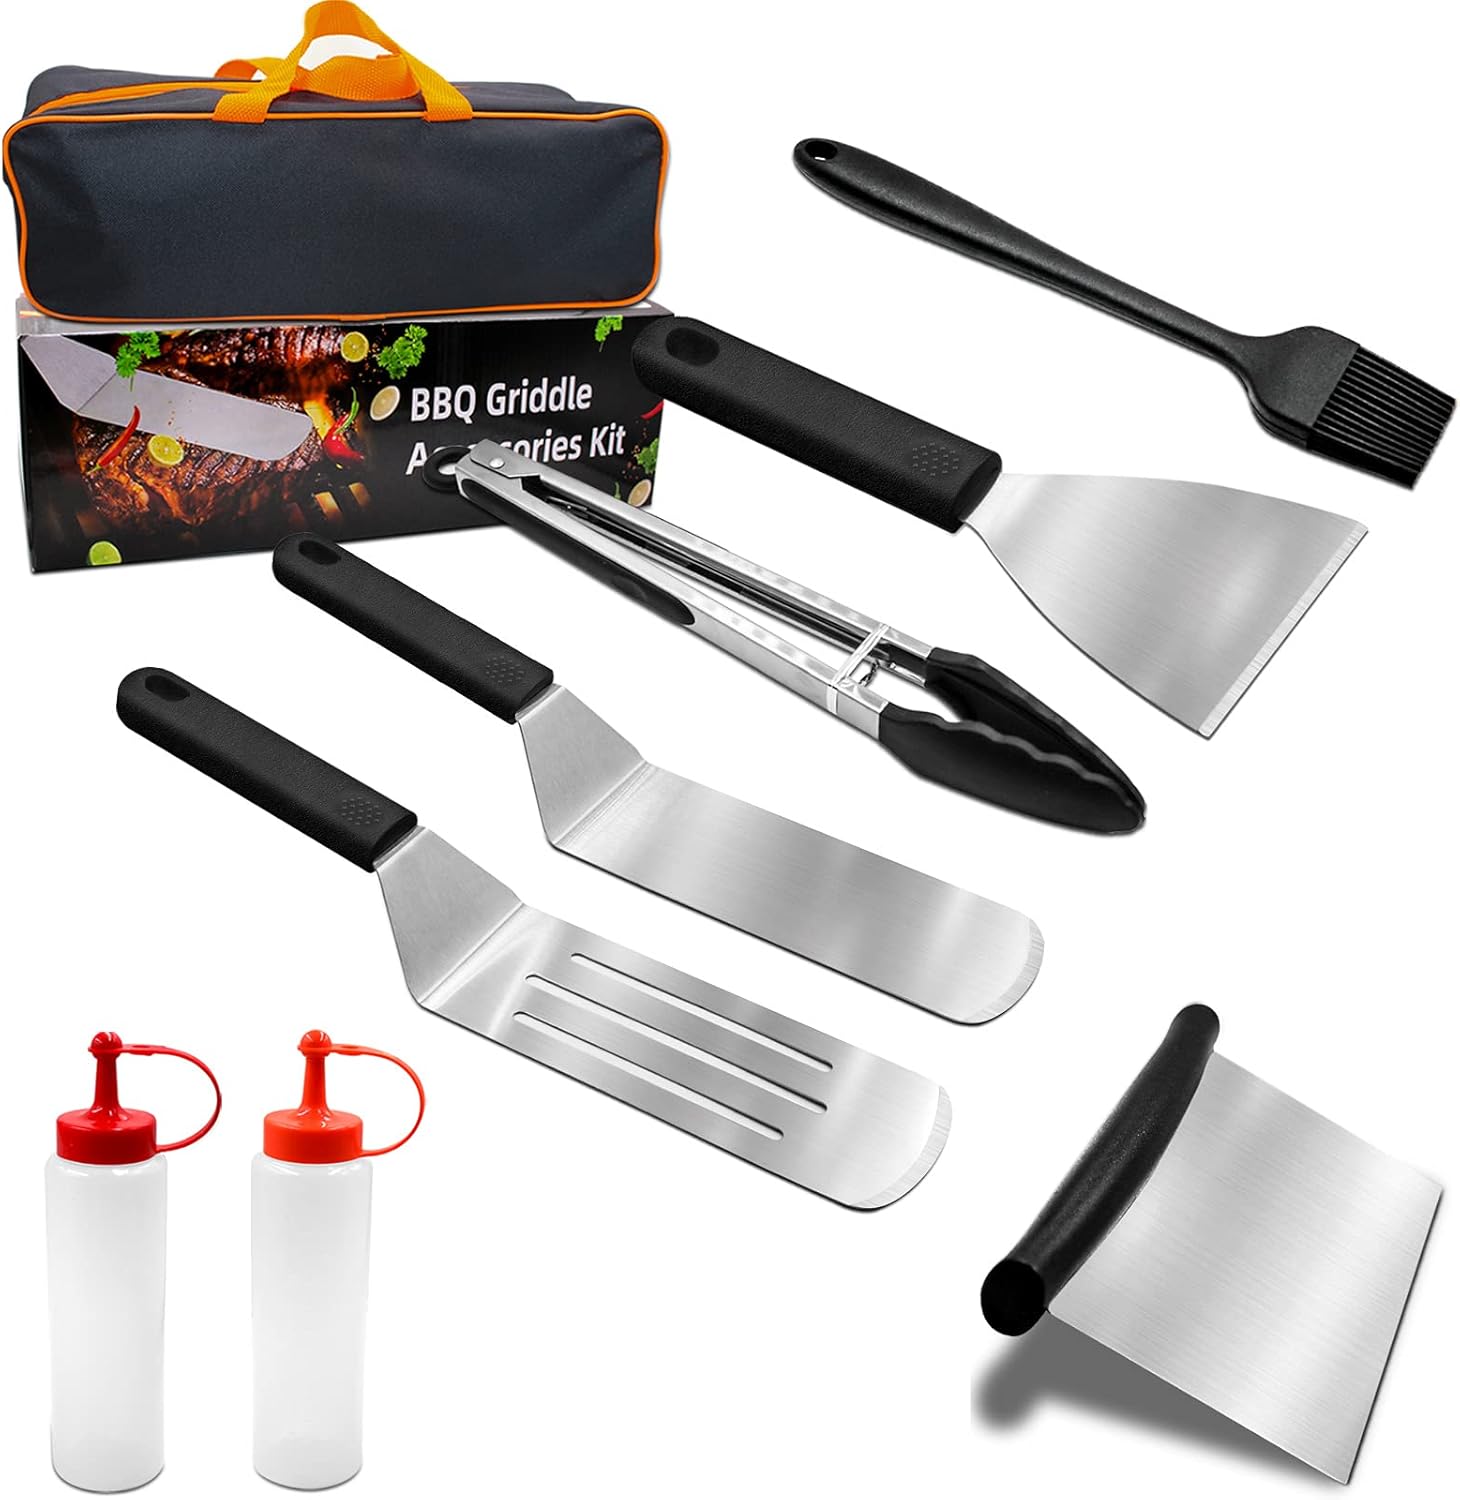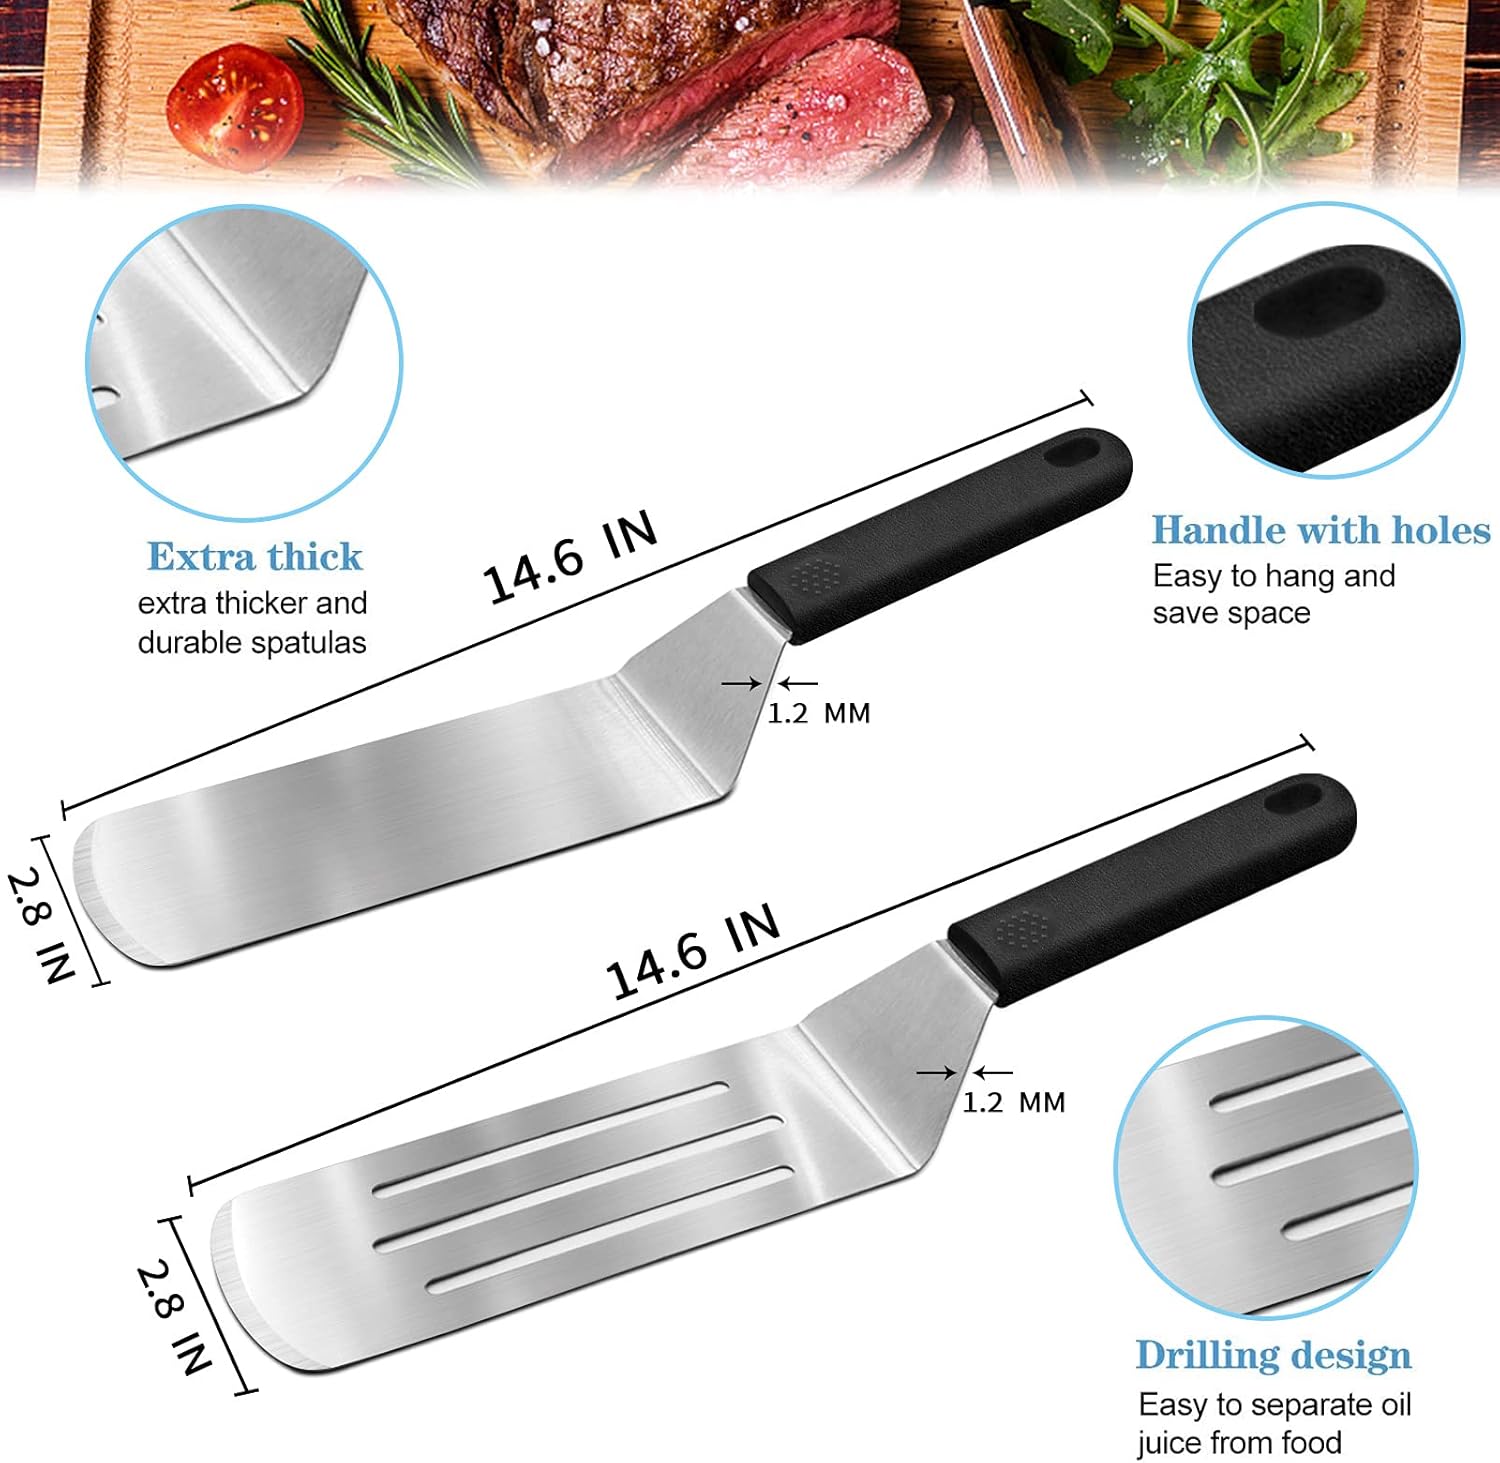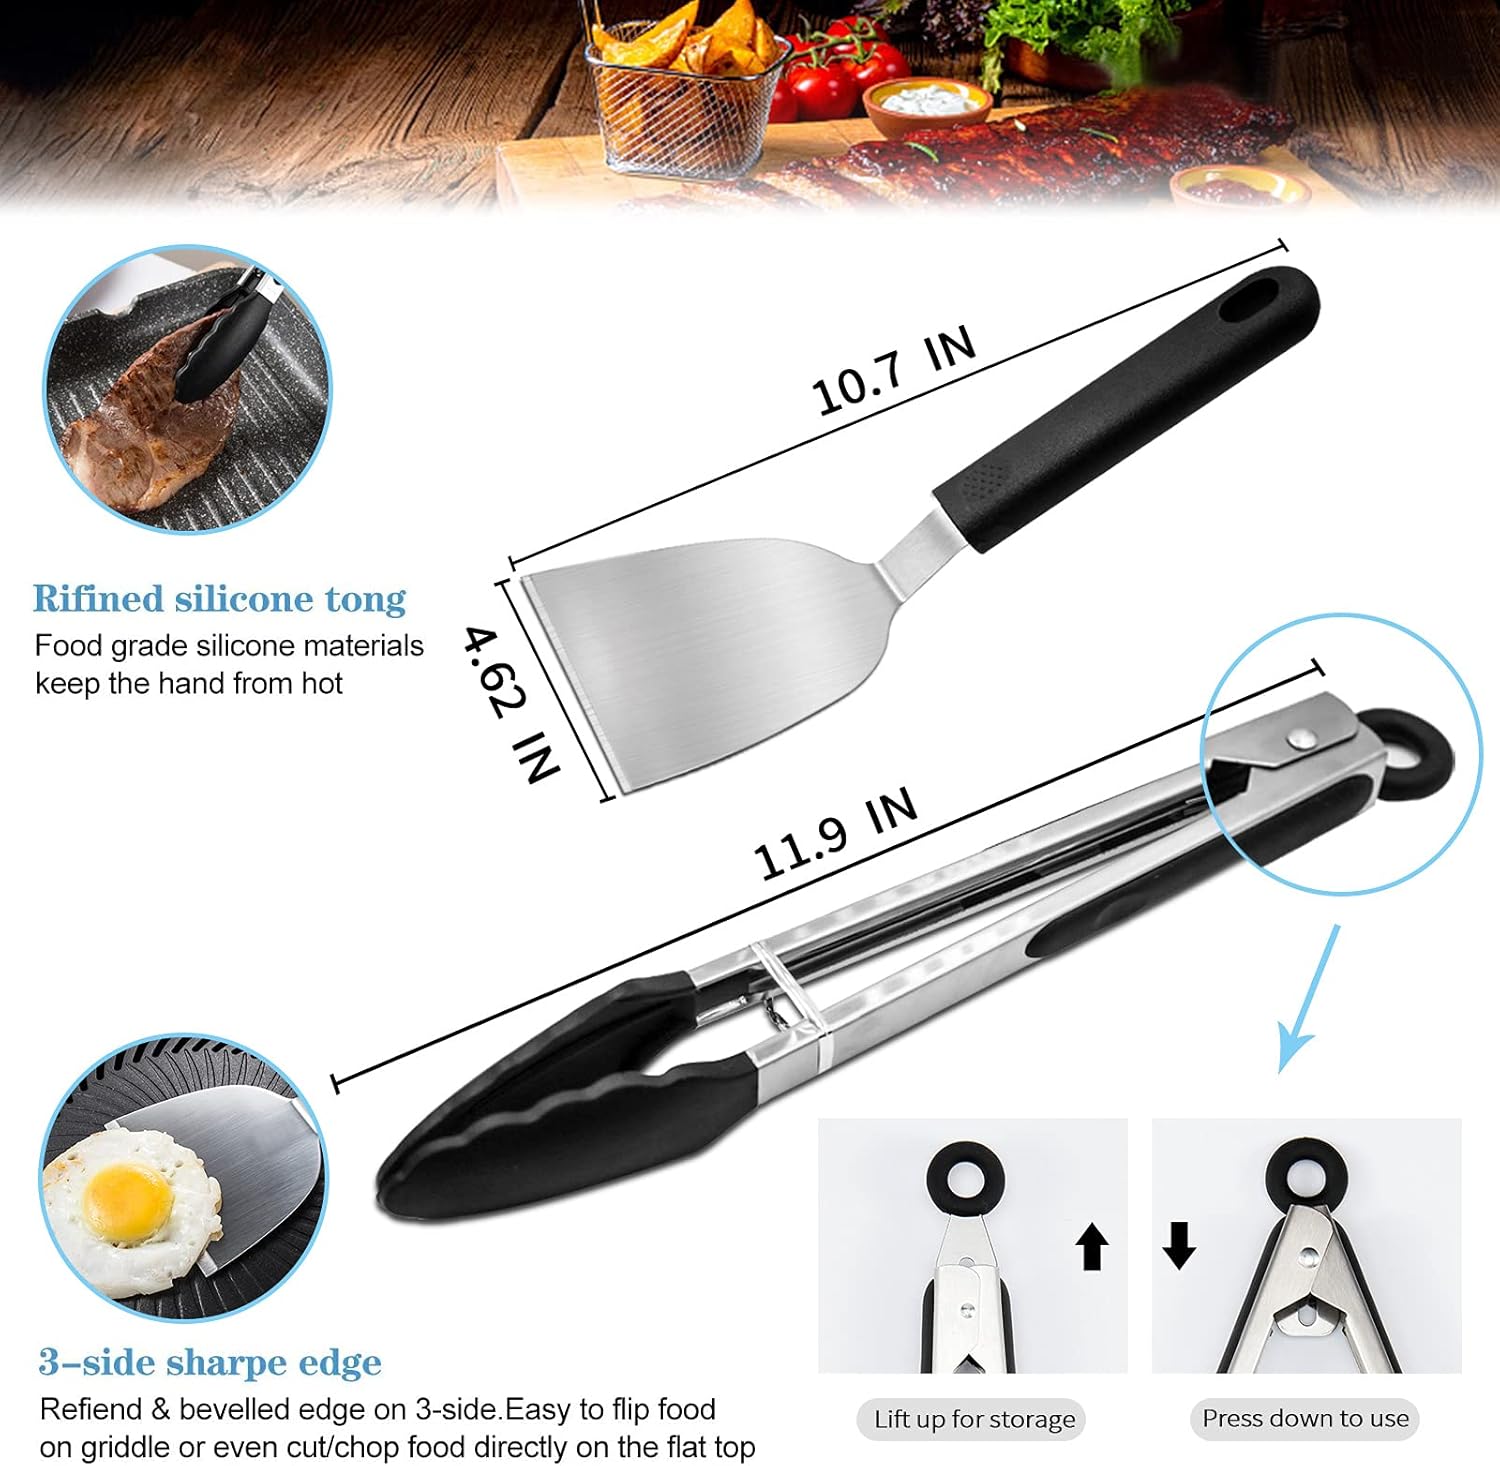
ZIFI Griddle Accessories Set, 9 PCS Exclusive Griddle Tools Spatulas Set for for Outdoor BBQ, Teppanyaki and Camping
Category: Amazon Home
Are you looking for a perfect holiday gift for your family and friends? Are you worried about not having good tools to prepare barbecues for friends gathering? Choose ZIFI professional BBQ accessories provides you with Never rust barbecue grill! This griddle tools set is an ideal gift for someone who likes griddle grilling, a sweet cooking gift for mom dad, a grill gift for any grilling lover on Birthdays Wedding Valentine’s Day. High quality stainless steel ZIFI BBQ accessories are made of high-quality grade stainless steel. Different from conventional grill tools, they are won’t rust and will not breaking over time,easy to clean and dishwasher-safe. The BBQ tools come with an ergonomic design handle and hanging hook to leave you the wonderful barbecue experience.  Our professional full set of flat top grill accessories can help you enjoy delicious dishes in the garden, lawn or any outdoor gathering leisure time with your family or friends.  If you want a grill accessories set that truly has everything, look no further than the ZIFI. ZIFI BBQ tool set has everything you need for cooking! Our set makes you like a professional barbecue master. Whether it's a family backyard barbecue, party, picnic or camping with friends, this professional tool kit will bring a lot of fun to your outdoor life. 9 PIECES GRIDDLE ACCESSORIES 1x Long dense spatula 1xVertical pattern long drain spatula 1x Burger Spatula 1x Diagonal Spatula 1x Chopper 2x 300ml Sauce Dispensers 1x 12-inch all-steel food tongs 1x storage bag
Features: Multifunctional Griddle Accessories Set: Complete with 9 essential flat top grill accessories we’ve added multiple griddle spatulas for flipping, serving, preparing, and cutting foods or scraping bowls, reusable squeeze bottles. | Supports All Your Meal Ideas: This griddle accessories kit can be used for making all types of different recipes including classic pancakes, barbecue, sweet desserts, stir fry, fresh vegetables, and so much more. All to help you expand your recipe ideas. | Premium Griddle Tools: Our griddle accessories are made of thicker food-grade stainless steel, which is durable and rust-proof. The upgraded sturdy heat-resistant ABS plastic handle with hanging hole is for comfortable grip and helps you hang these tools easily. You don’t have to worry about the handle falling off easily, and it can be used for many years. | PROFESSIONAL AND CONVENIENT: Long grill spatula can flip and pick up food quickly and accurately. Scraper & chopper to dice food and scrape griddles clean. Squeeze bottle can effortlessly use cooking oil. | [Easy to Clean] Everyone knows you can’t create a tasty cuisine on a grimy griddle. So, we created a set of flat top grill accessories, and each accessory is manufactured with advanced process, and will not be scattered, cracked and moldy like inferior products. You can clean it in the dishwasher, or you can easily wash it by hand with water and soap, and then dry them.